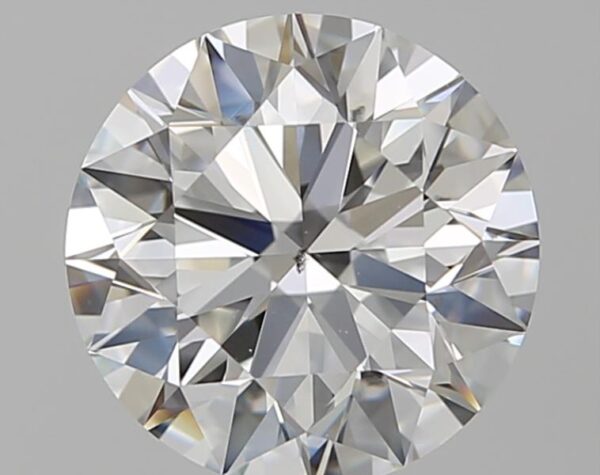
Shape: round
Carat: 2.05
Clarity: VS2
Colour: F
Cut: EX
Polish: EX
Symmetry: EX
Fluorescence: N
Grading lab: GIA
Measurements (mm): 8.1 x 8.15 x 5.04